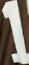
Number: 1